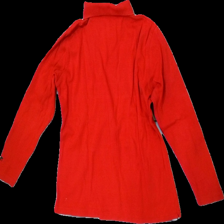
View: back
Type: Top
Category: Men
Brand: Missing
Colors: Red
Material: 100% Cotton
Cut: Regular
Season: All
Price range: 50-100
Recommended usage: Reuse
Description: red top